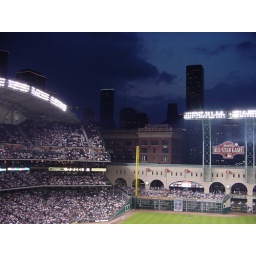
Houston Skyline over left field foul pole